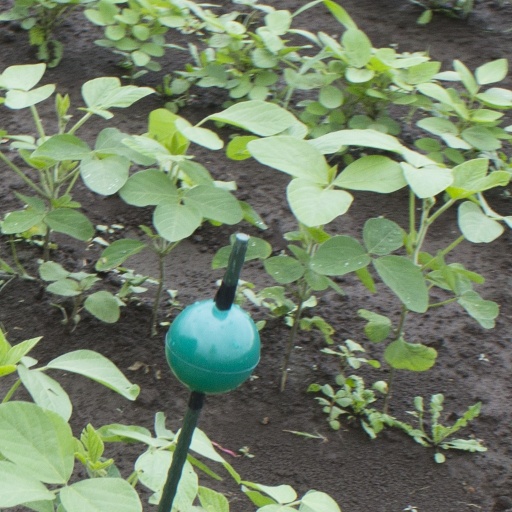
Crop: soybean